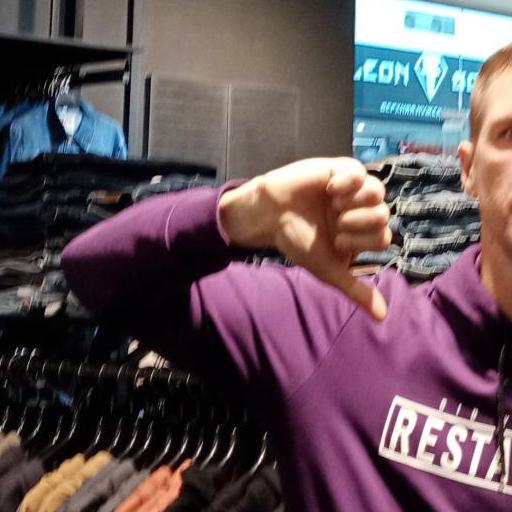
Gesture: dislike